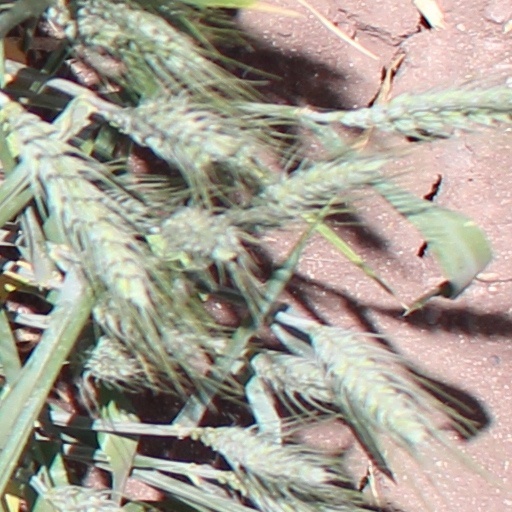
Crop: wheat